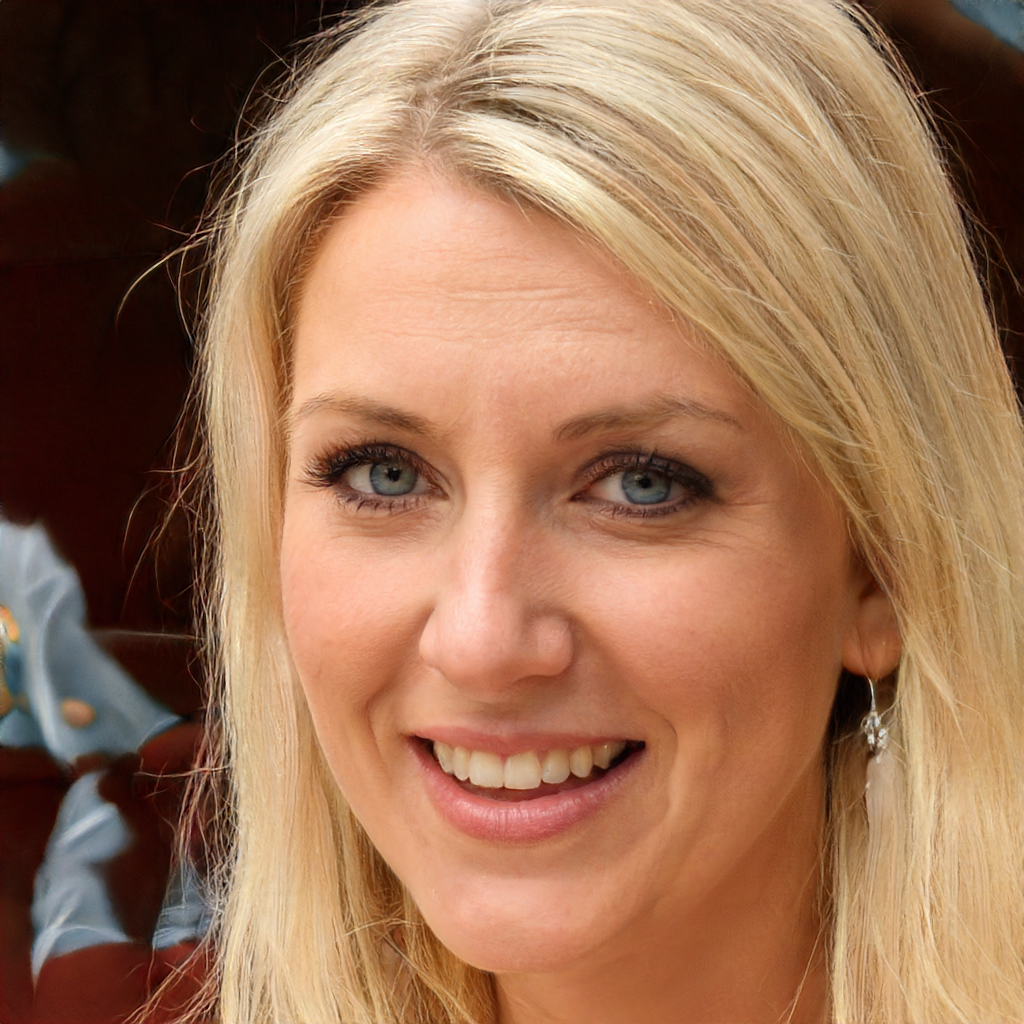
Label: No Watermark